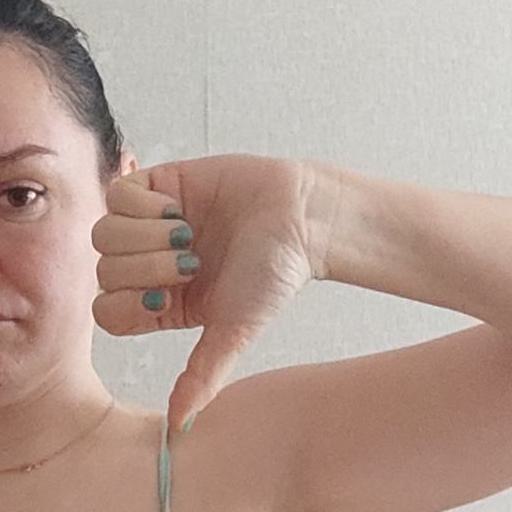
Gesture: dislike